Wolfgang Schallenberg

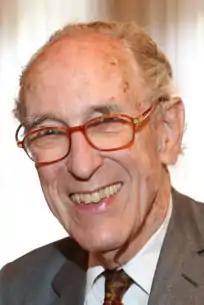
Schallenberg in 2013

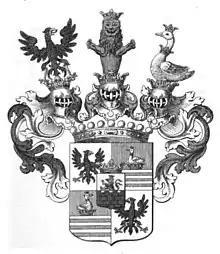
Coat of arms of the comital branch of the Schallenberg family

Wolfgang Schallenberg gcYC (3 June 1930 – 8 February 2023) was an Austrian diplomat. He was the Austrian ambassador to India (1974–1978), Spain (1979–1981), and France (1988–1992), and the Secretary General of the Ministry of Foreign Affairs (1992–1996).